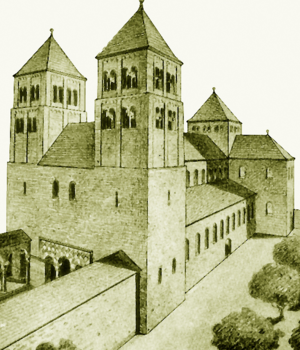
Essai de restitution de la cathédrale ottonienne de Strasbourg par l'architecte Johann Knauth en 1907
L'enceinte de Strasbourg est un ensemble de constructions militaires destiné à protéger la ville d'une attaque ennemie. Ces défenses sont attestées dès l'Antiquité, entre les Iᵉʳ et IVᵉ siècles de notre ère, avec l'édification des murailles du camp romain d'Argentoratum par les hommes de la VIIIᵉ Légion. Les remparts romains persistent bien après le départ des légionnaires lors des Invasions barbares du Vᵉ siècle. Entre la chute de l'Empire romain d'Occident et la fin du Haut Moyen Âge, une modeste population s'abrite derrière les murs et continue à les entretenir sous la houlette de son évêque, seule autorité temporelle restée pérenne. Après le renouveau carolingien, entre les XIᵉ et XVᵉ siècles, la ville de Strasbourg s'étend et absorbe ses faubourgs par l'édification de quatre murailles d'extension. Entre les XVᵉ et XIXᵉ siècles, la ville tout en connaissant un développement démographique marqué ne s'étend plus et reste corsetée à l'intérieur de ses murs.